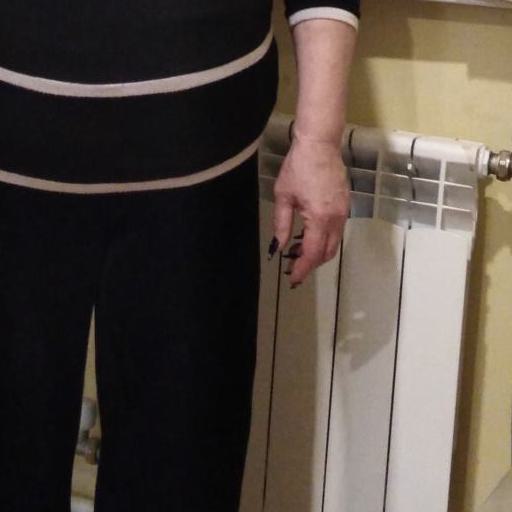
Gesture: no_gesture